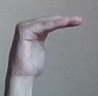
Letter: haa